Negro Casas

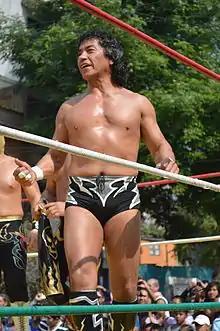
Casas in 2013

José Casas Ruiz (born January 10, 1960) is a Mexican professional wrestler (called a "Luchador" in Spanish) and professional wrestling trainer working for Lucha Libre AAA Worldwide (AAA) under the ring name Negro Casas. He is the son of former wrestler turned referee Pepe Casas, and part of the large Casas wrestling family; brother of professional wrestlers El Felino and Heavy Metal and uncle of Puma, Tiger, Canelo Casas, Rocky Casas, Danny Casas and many more.